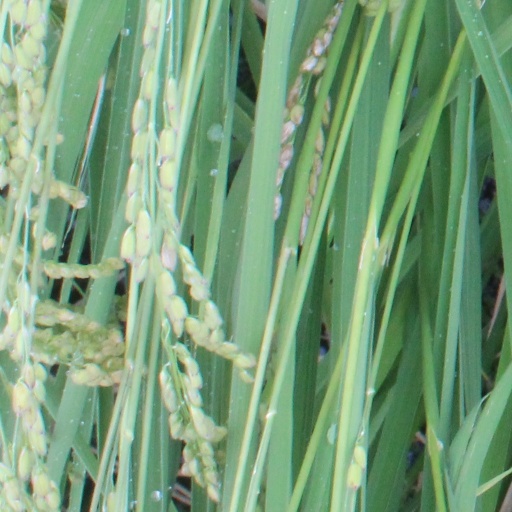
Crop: rice